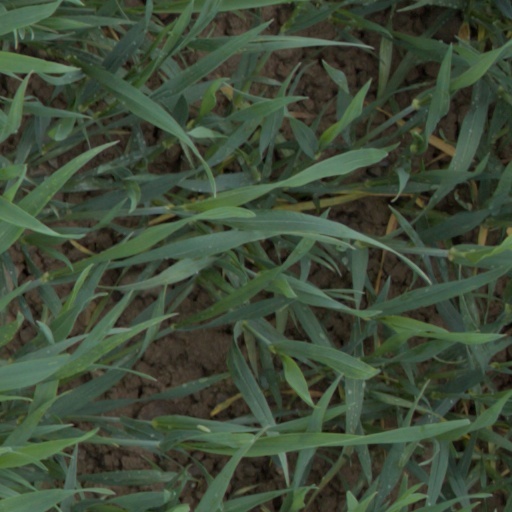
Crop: wheat